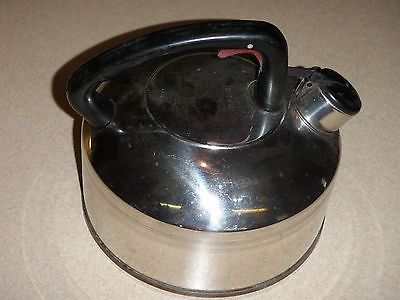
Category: kettle